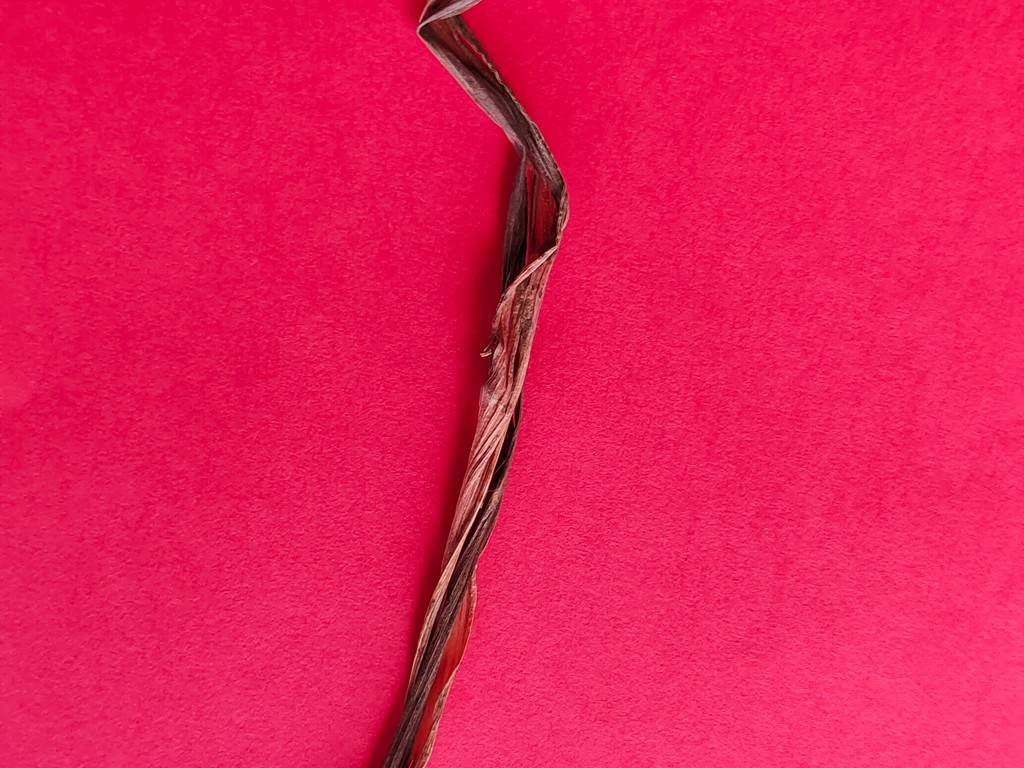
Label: Dried